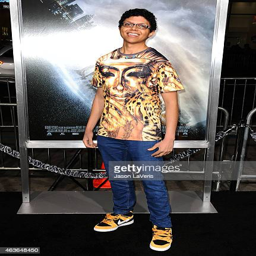
spoken word artist attends the premiere